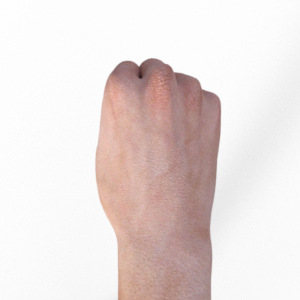
Label: rock